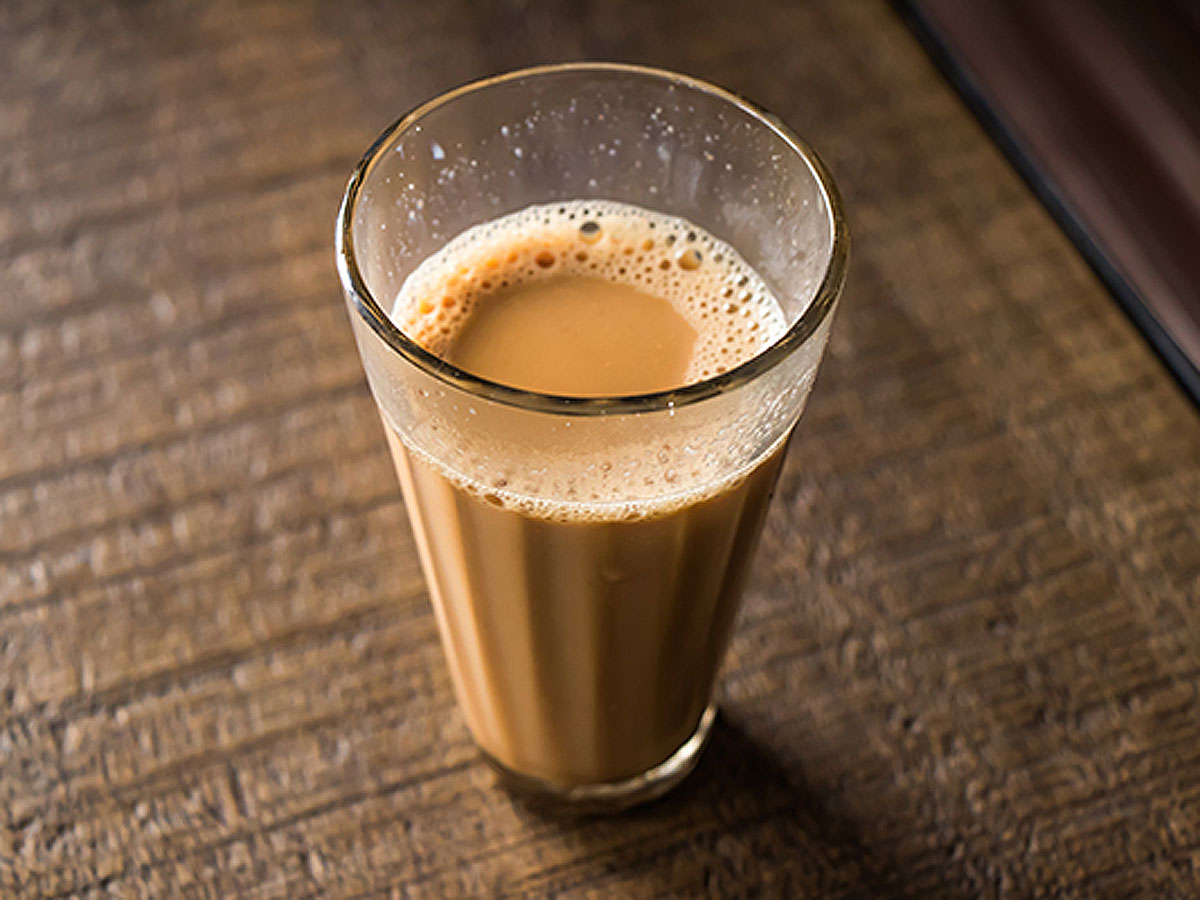
Dish: chai